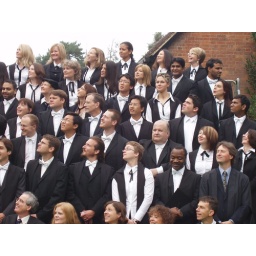
another bird in sky